Preston Bypass

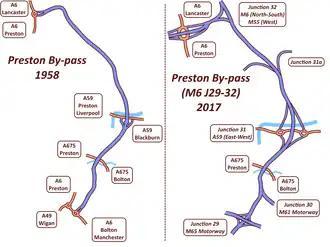
Preston bypass route (left: 1958, right: 2017)

Despite the motorway passing through industrial areas, the proposed route alignment meant that property demolition was kept to a minimum, with just a single farmhouse and three dwellings requiring demolition. The route was constructed through four separate localities, including through the County Borough of Preston, through the Urban District of Walton-le-Dale, through the Urban District of Fulwood and through the Rural District of Preston.